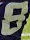
Number: 8